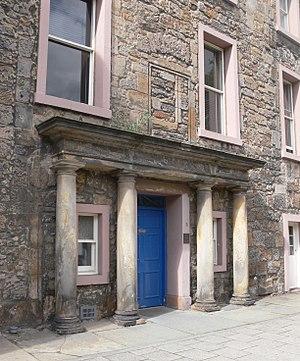
St Andrews - St John's House